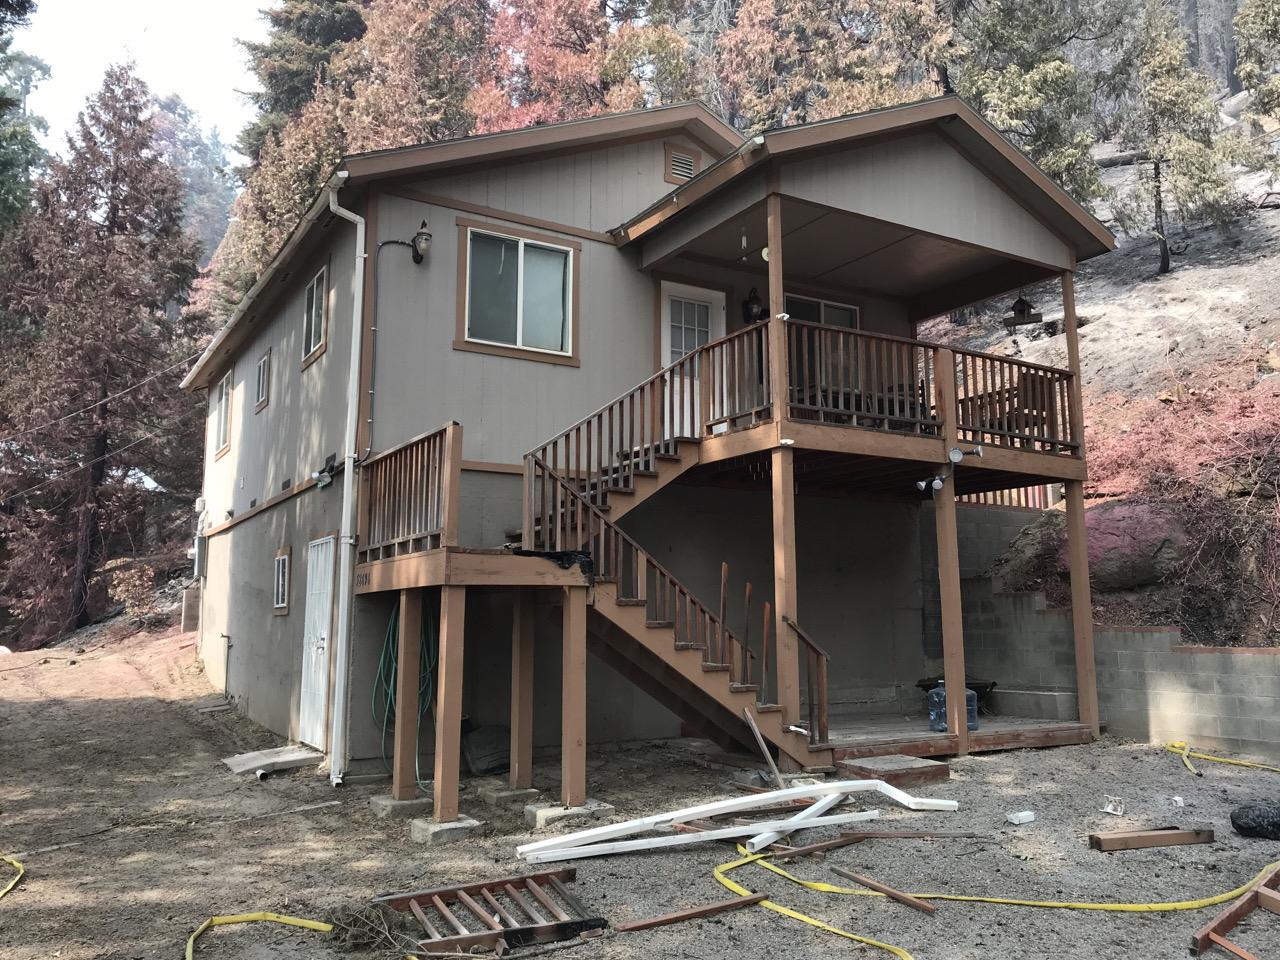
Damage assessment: affected